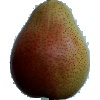
Label: pear_forelle